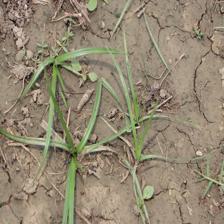
Label: Grass